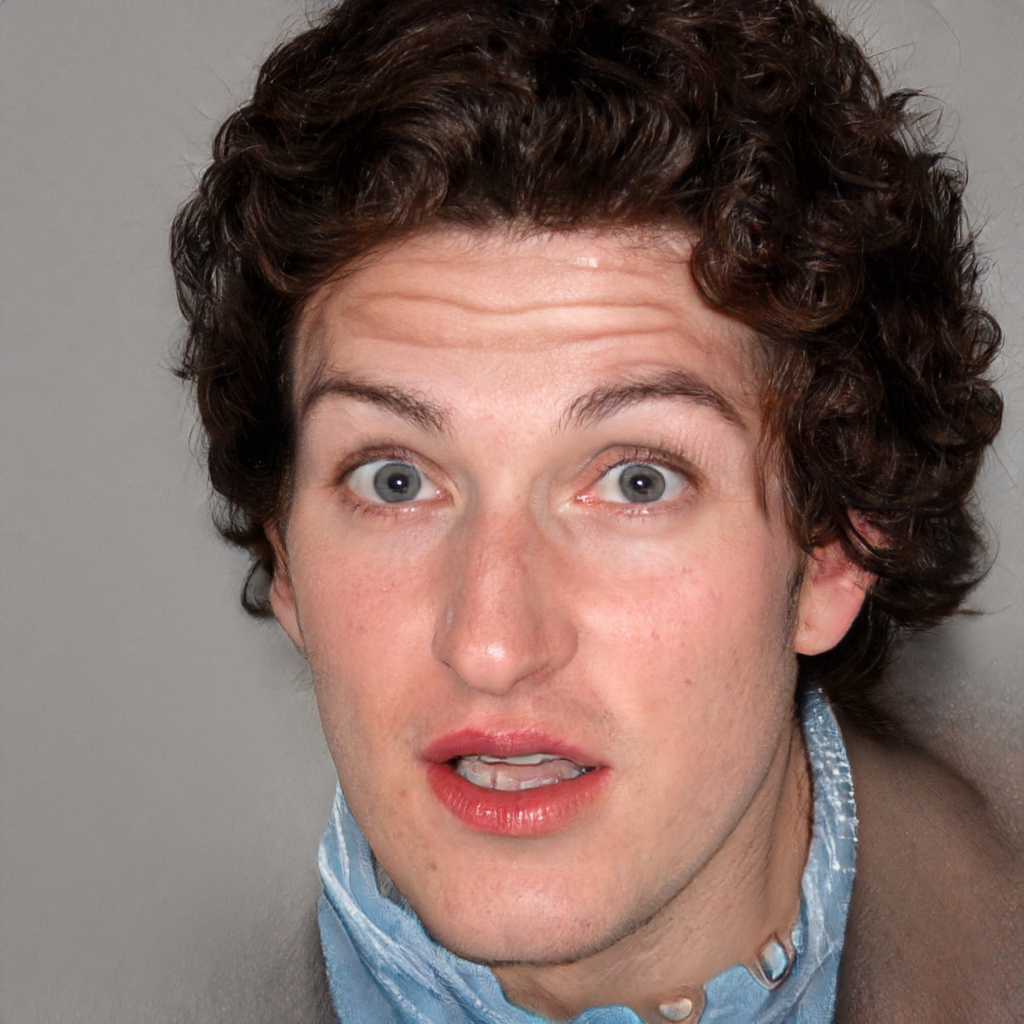
Gender: Male